2022 XPEL 375

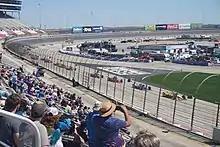
A restart during the 2022 XPEL 375

The 2022 XPEL 375 was the second round of the 2022 IndyCar season. The race was held on March 20, 2022, in Fort Worth, Texas at the Texas Motor Speedway, consisting of 248 laps.